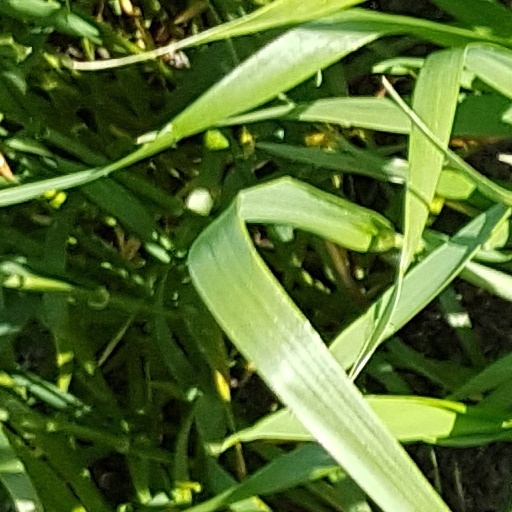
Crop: wheat